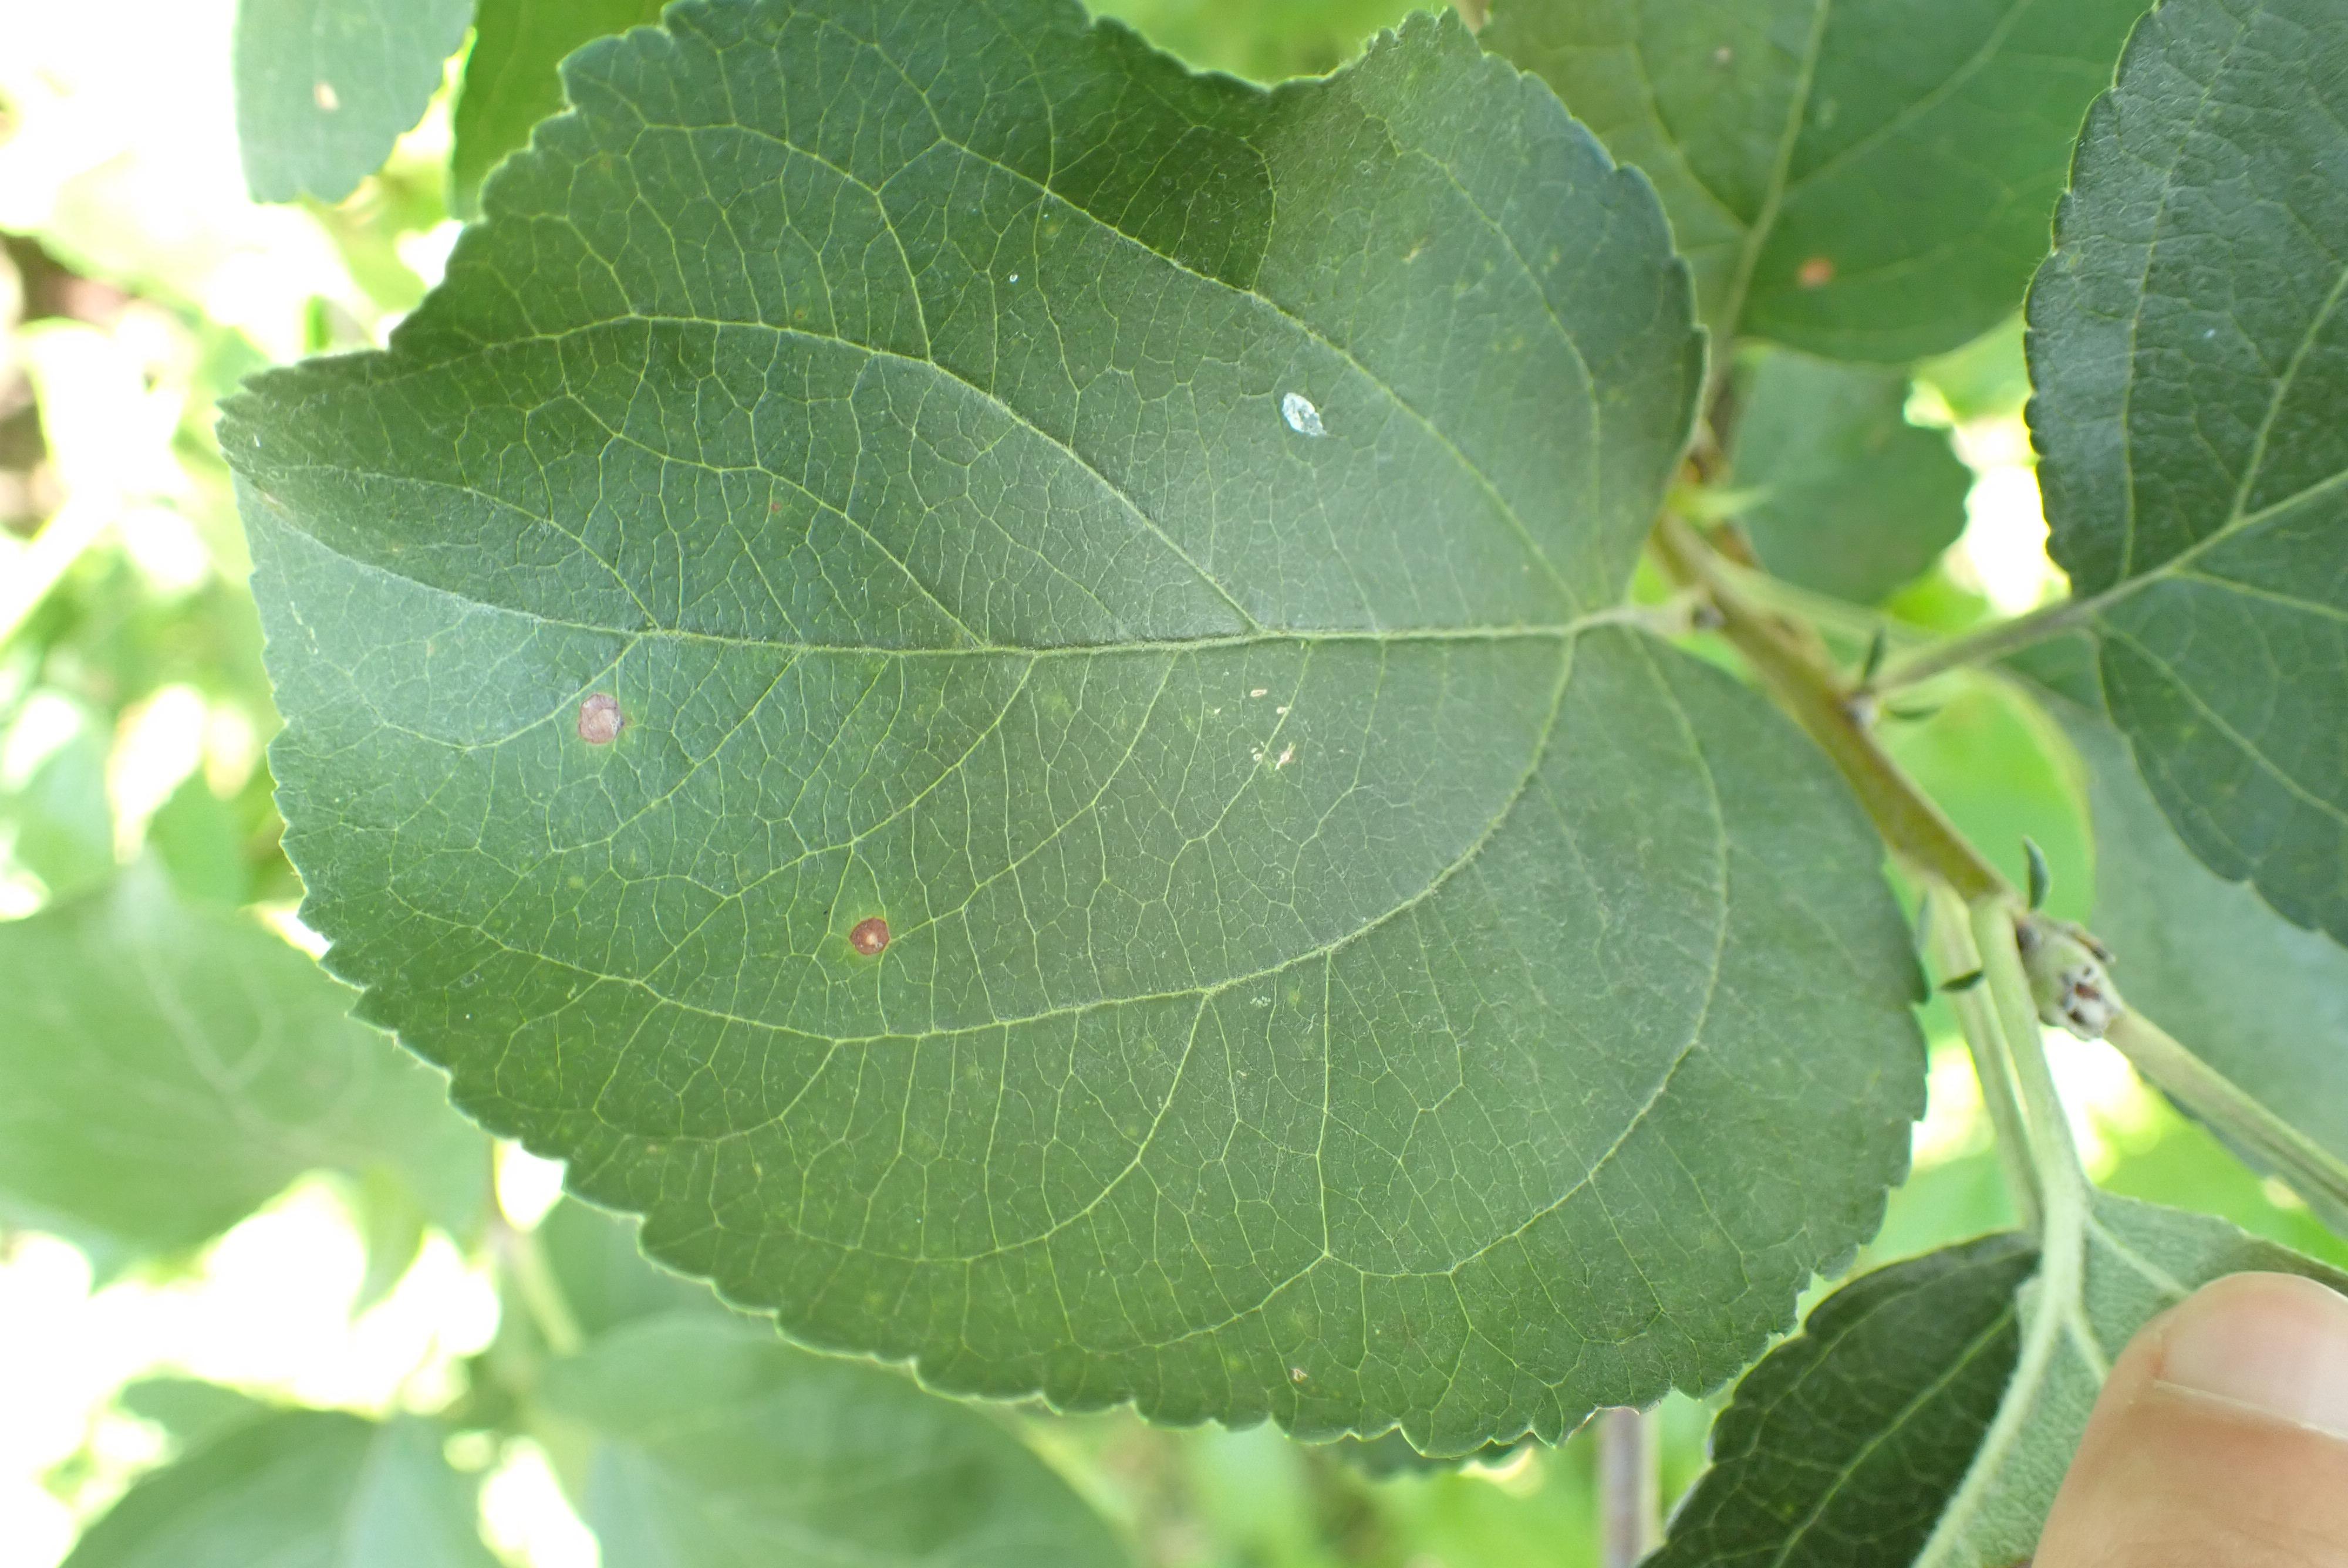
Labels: frog_eye_leaf_spot